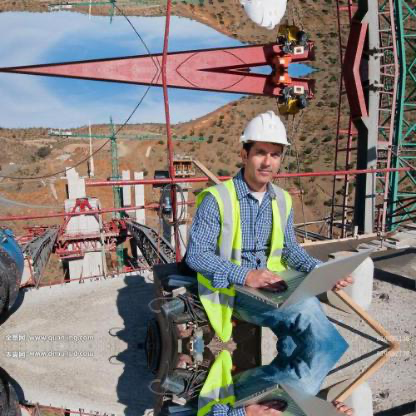
Objects in the image:
label: helmet
label: helmet